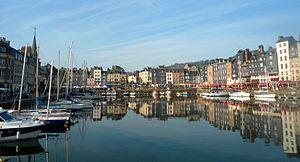
Vieux bassin de Honfleur
Le vieux bassin est un port situé au centre de la ville de Honfleur dans le département français du Calvados en région Normandie. Ses étroites maisons en ardoises se reflétant dans le bassin en font la principale attraction touristique de la ville.
Honfleur est une commune portuaire normande située sur la rive sud de l'estuaire de la Seine, en face du Havre, tout près du débouché du pont de Normandie.